Fairbourne Railway

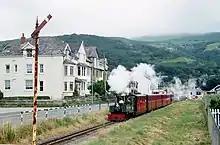
A train with "Yeo" leaving Fairbourne (1994)

The line was converted to a gauge steam railway in 1916 by Wenman Joseph Bassett-Lowke of Narrow Gauge Railways Ltd (NGR). They were keen to promote tourism in the area after the failure of the Arthog scheme in the early 1900s. The railway played an important part in the development of the gauge railways in the UK. Services were operated by Bassett-Lowke Class 10 locomotive "Prince Edward of Wales" designed by Henry Greenly and passengers were conveyed in four open top carriages.